Memphis: Direct from Broadway

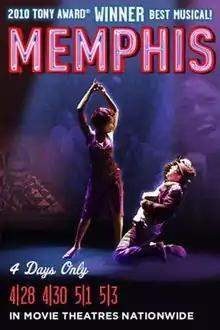
Advertisement poster

Memphis: Direct from Broadway is a 2011 film of the original Broadway production of the musical "Memphis" as captured live in performance on Broadway. The show was captured at Broadway's Shubert Theatre in New York City January 18–21, 2011, utilizing multiple high-definition cameras and 96 tracks of sound recording. The film had a limited theatrical release between April 28-May 3, 2011, in more than 530 theaters with high-definition digital projection systems in the US and Canada. This marked the first time the Tony Award-winning Best Musical was presented in movie theaters while concurrently running on Broadway.